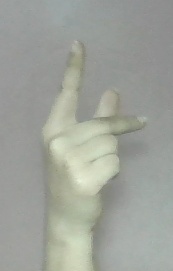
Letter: dha